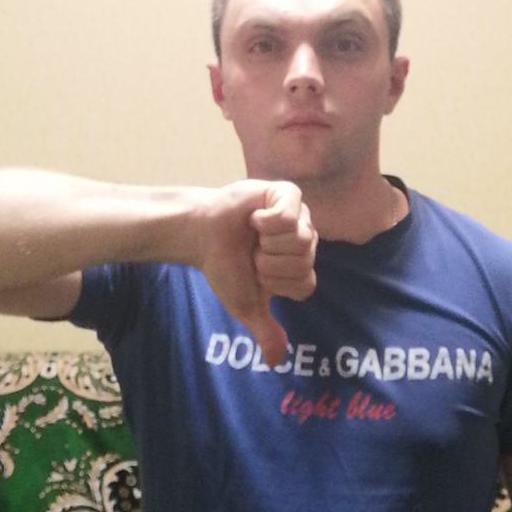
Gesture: dislike